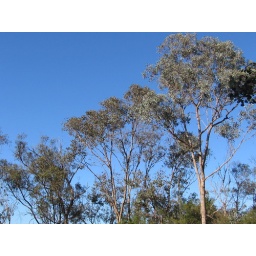
red box above the house